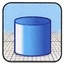
Concepts: Cylinder